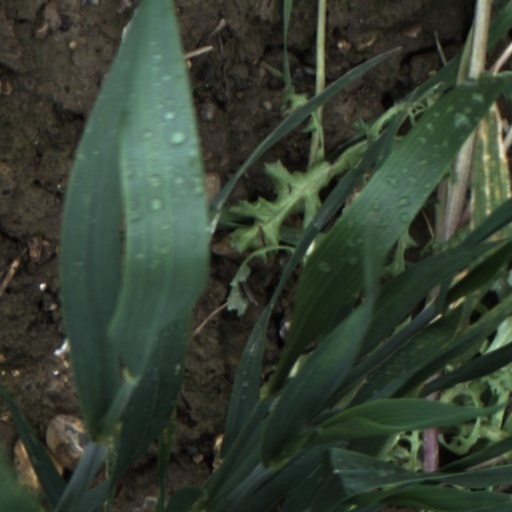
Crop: wheat